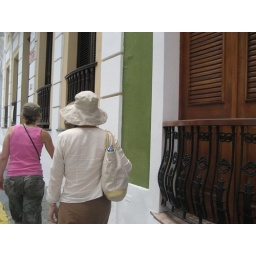
This green = liz's kicthen walls in N.C.